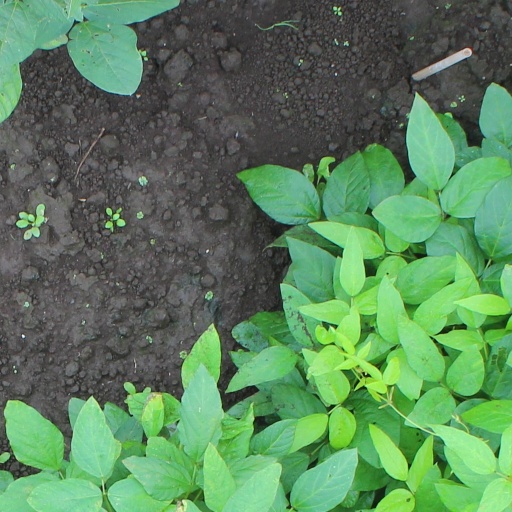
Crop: soybean